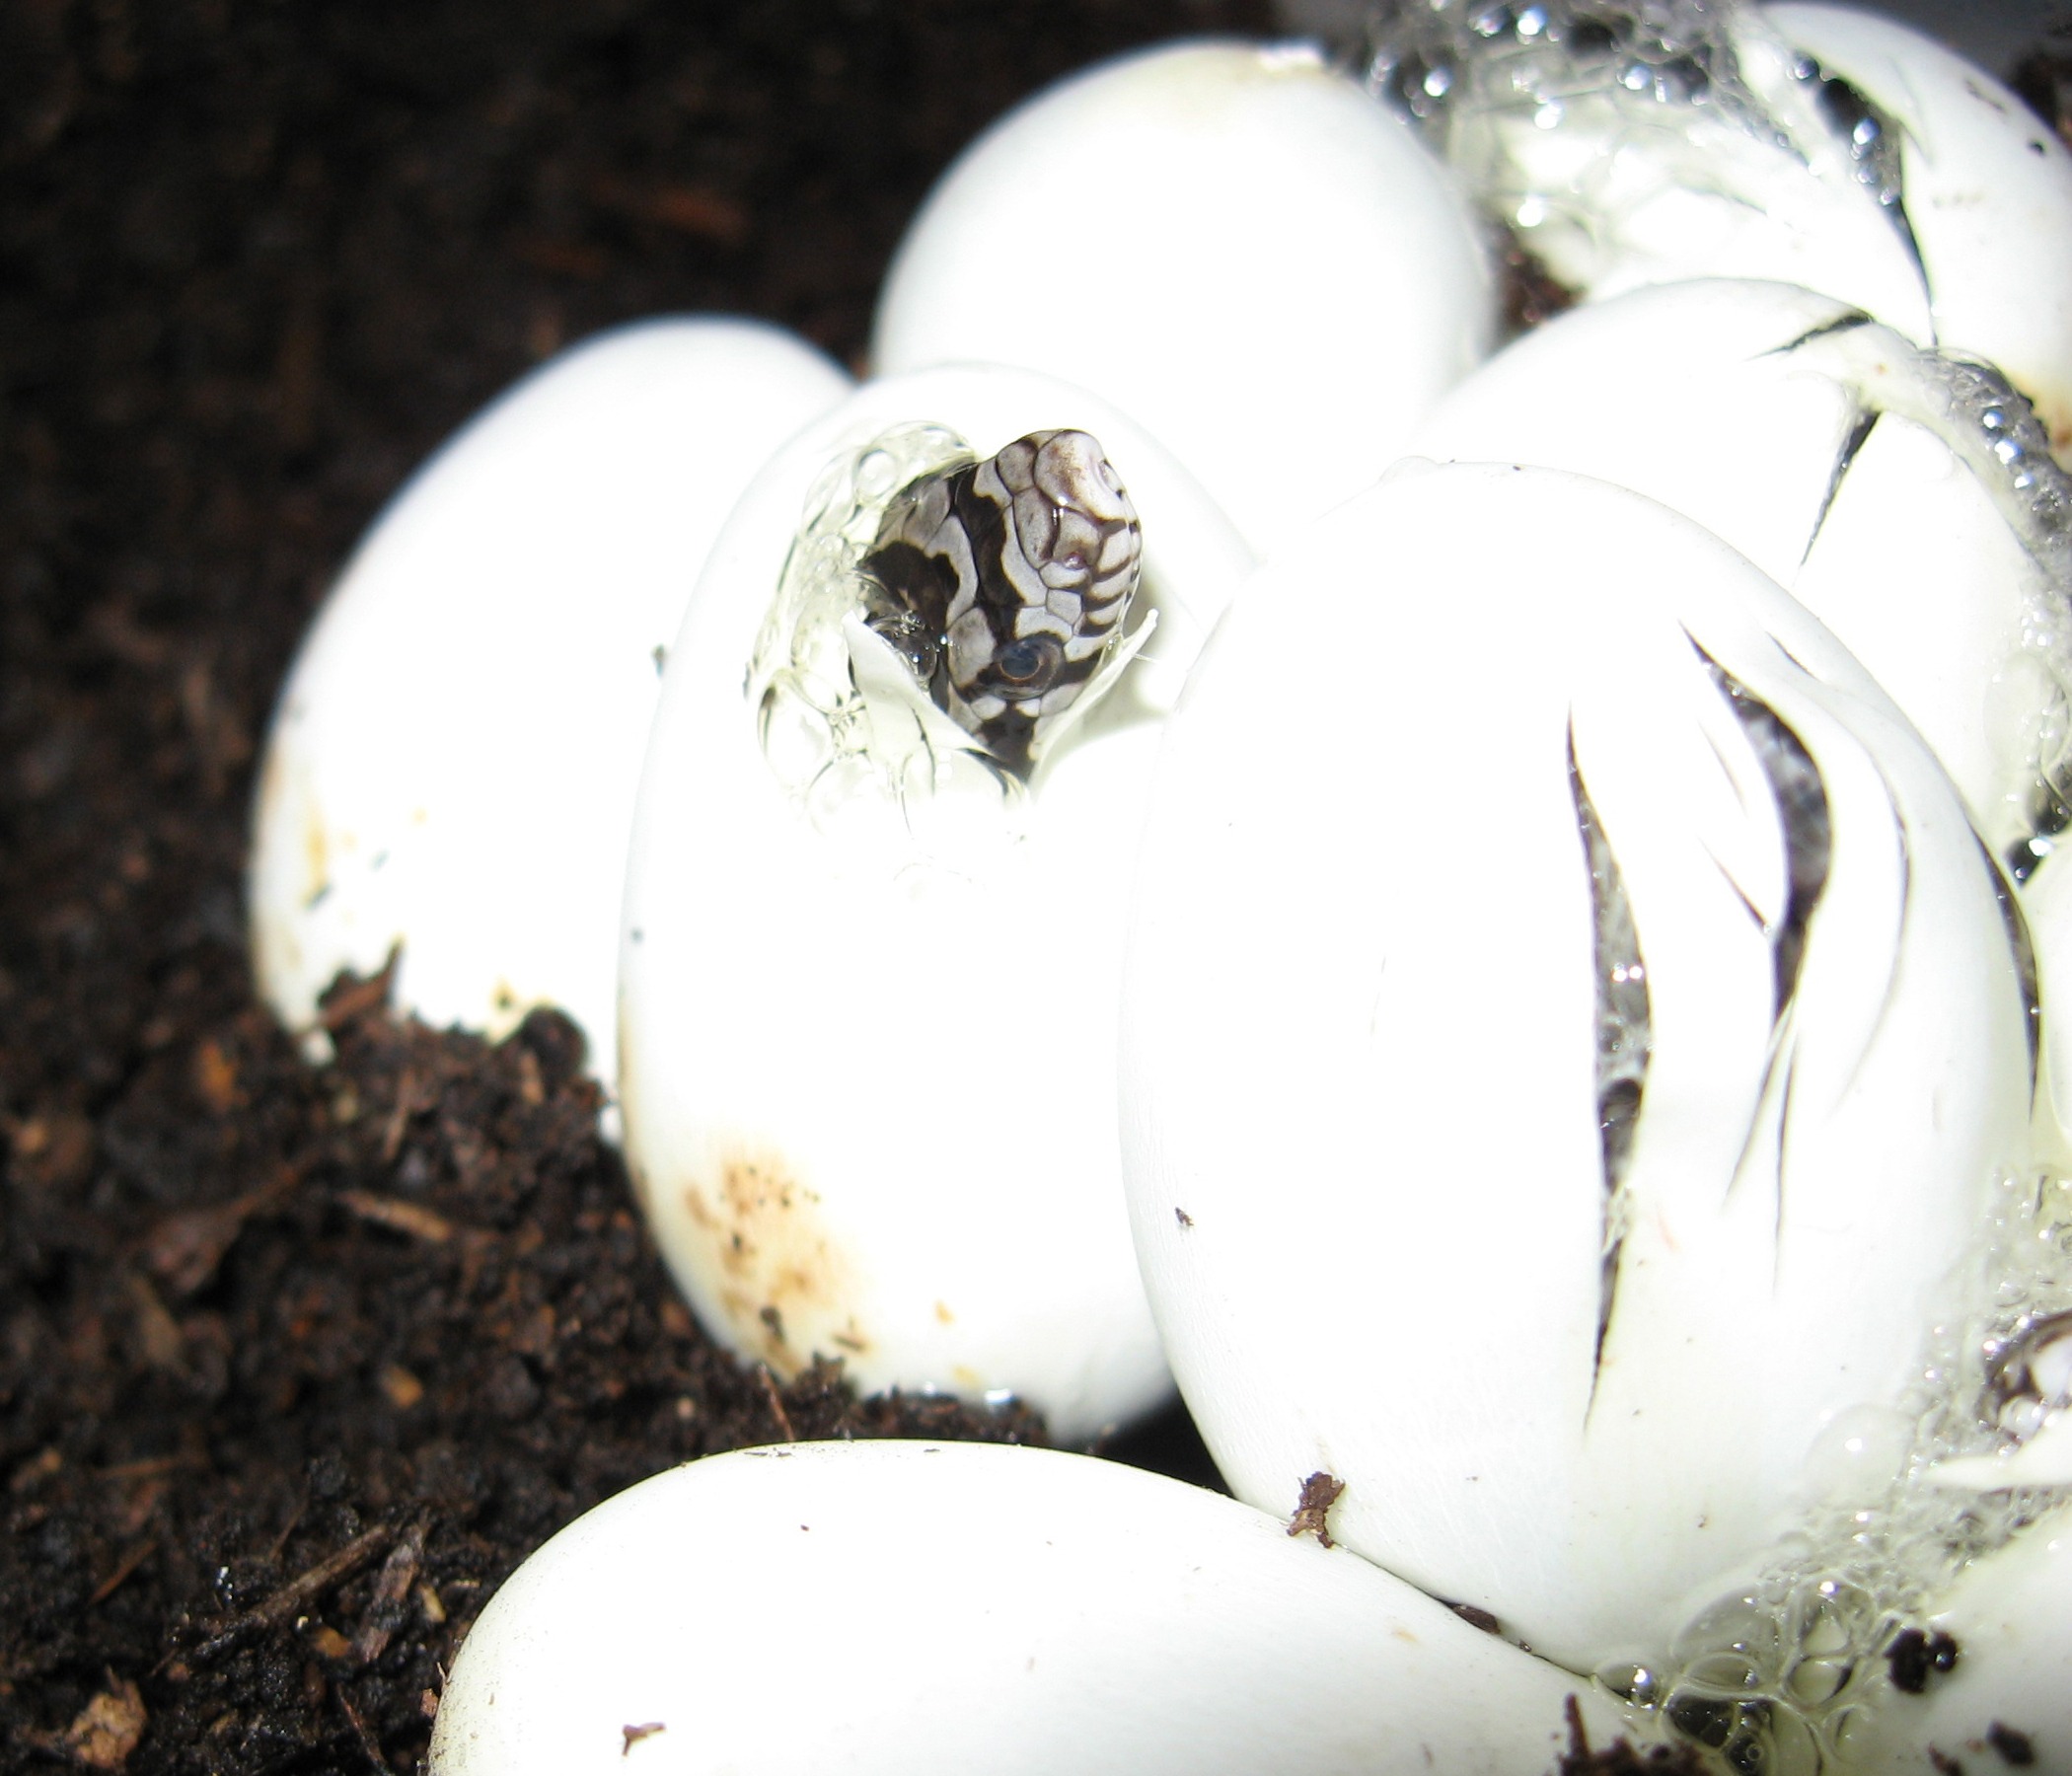
white, leaf, flower, animal, wildlife, wild, food, produce, vegetable, flora, egg, close up, hatchling, coconut, eggs, snake, creature, reptiles, macro photography, hatching, snakelet, pantherophis guttatus guttatus